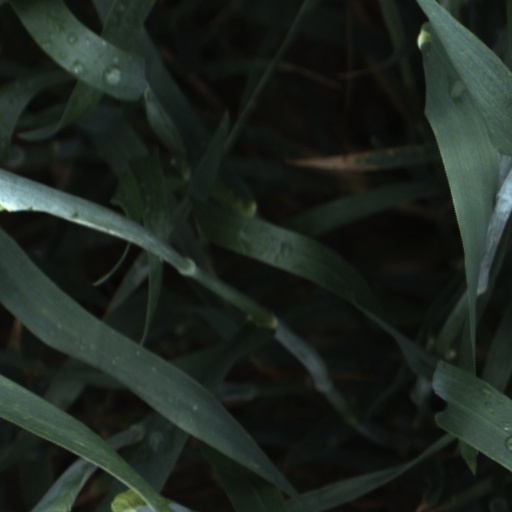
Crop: wheat